Santa Ana Zoo

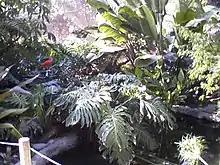
A scarlet ibis on a branch in the aviary

The Colors of the Amazon Aviary opened on August 1, 1996. This walk-through aviary displays a variety of South American birds in a lushly planted habitat with meandering streams.